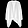
Label: Coat